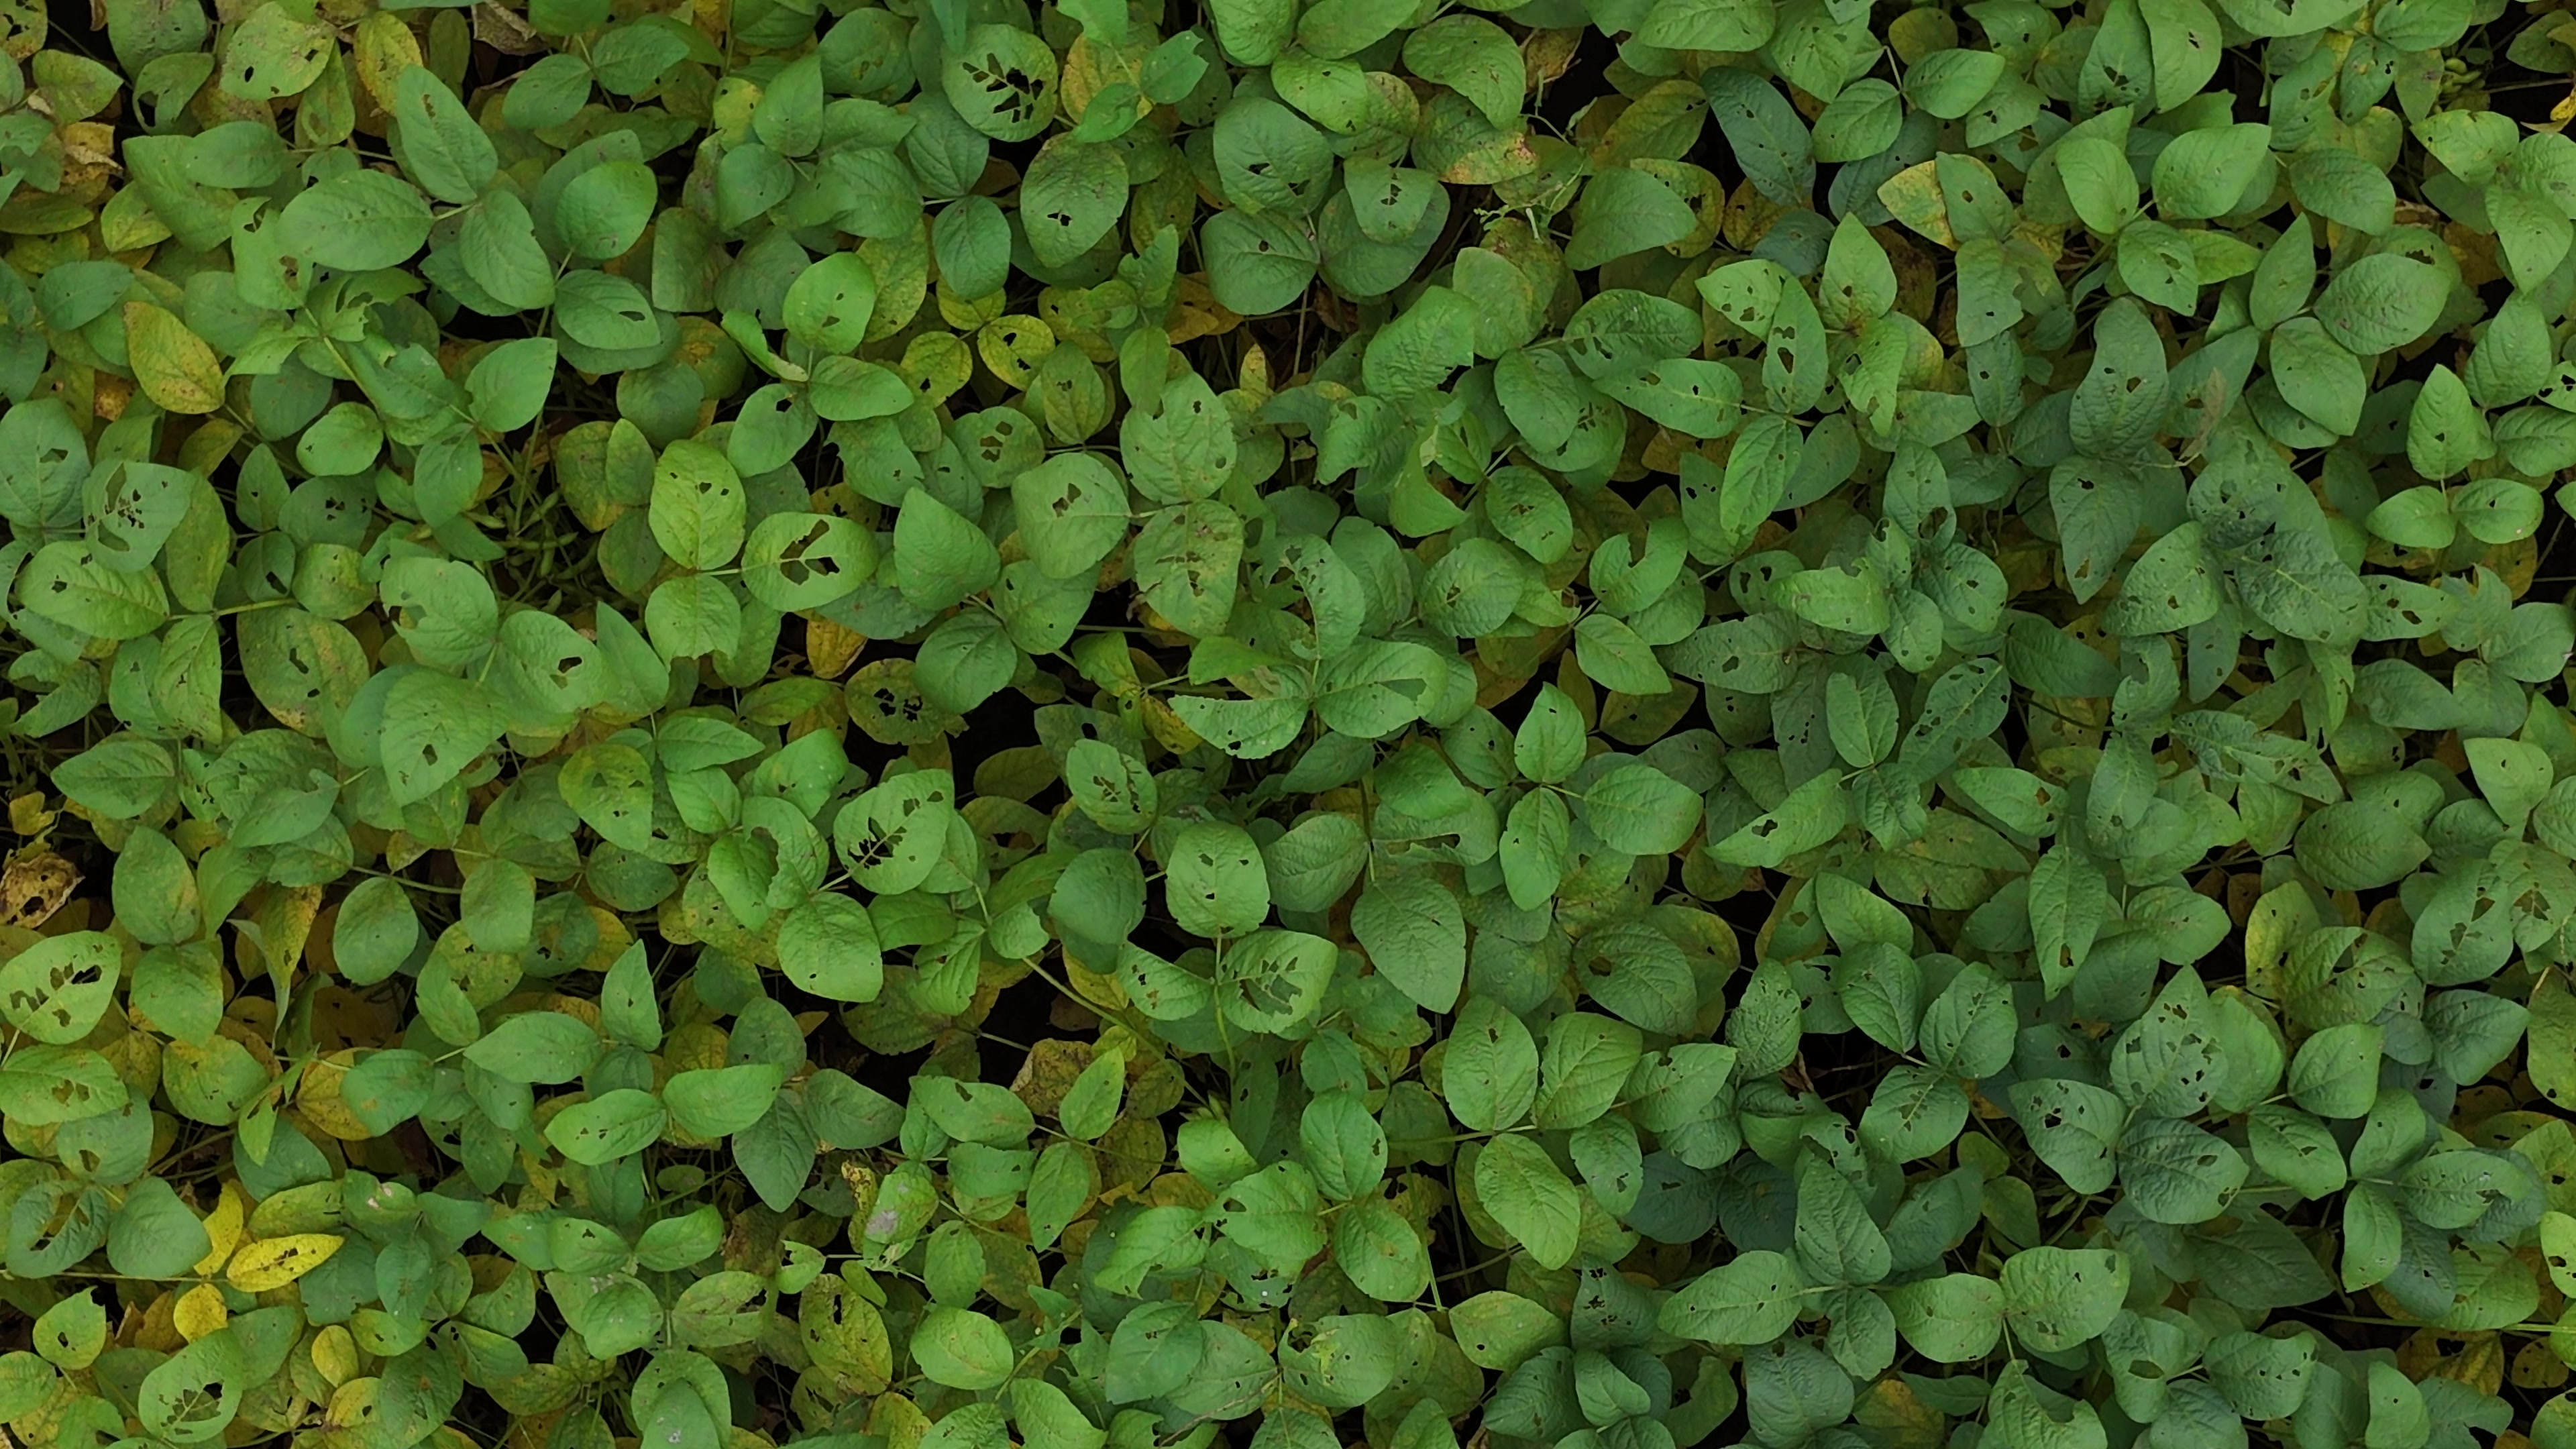
Label: Mosaic